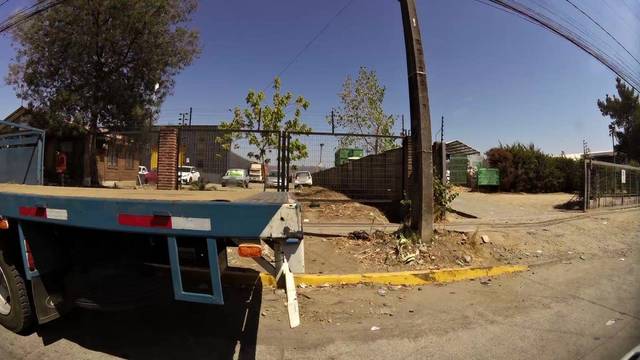
Region: Chile
Coordinates: -35.42, -71.636